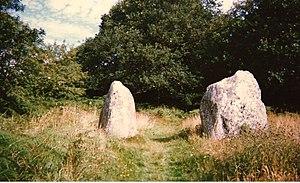
Le cromlech de Lissyviggeen, connu également sous le nom des « Sept Sœurs », est un cercle de pierres situé près de la ville de Killarney, dans le comté de Kerry, en Irlande.